Beer mile

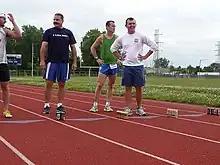
Beer mile competitors at the starting line

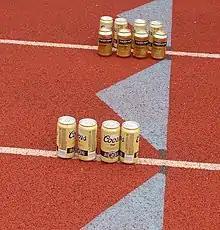
Competitors drink one can of beer before each of four laps of the 400 m track

A beer mile is a drinking race combining running and speed drinking. Typically, the race takes place on a standard 400-metre or 1/4-mile running track. The race begins at the 1-mile starting line with the consumption of a beer, followed by a full lap around the track. The next three laps continue in a similar manner: another 12-ounce beer is consumed before commencing the running of each lap. Following the completion of the fourth running lap (and four beers), a competitor has finished the race.